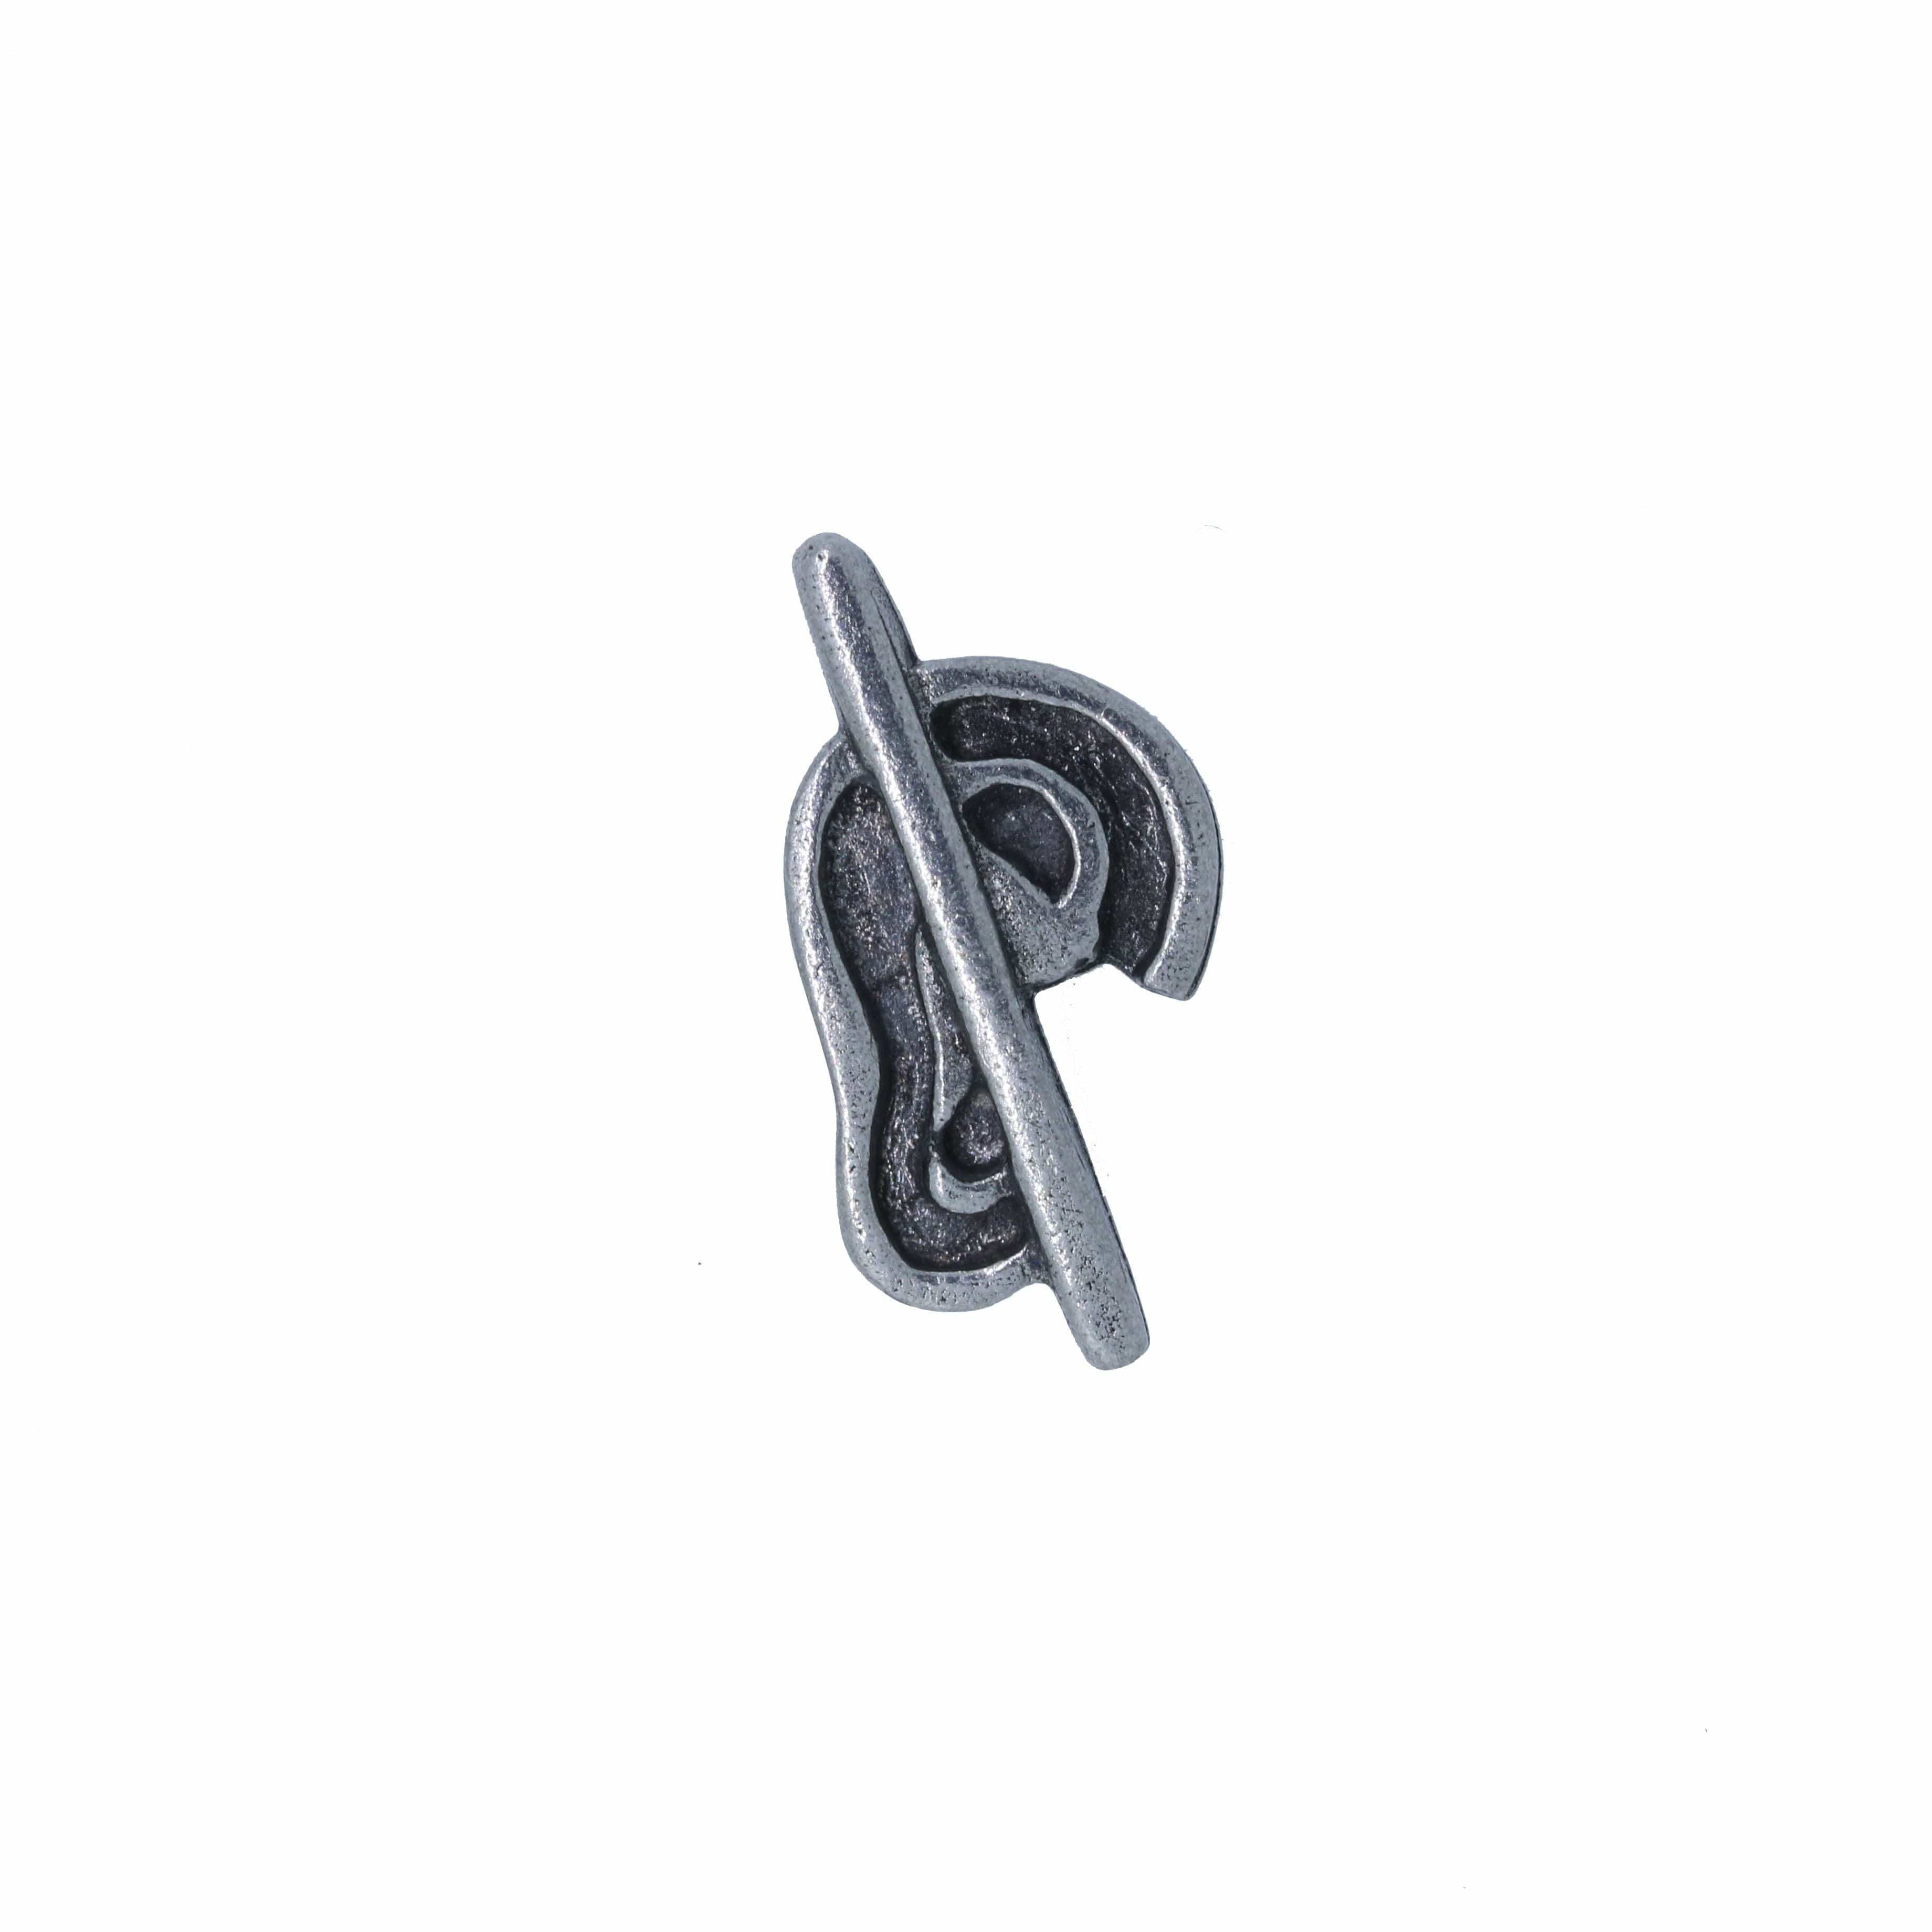
Hard of Hearing Lapel Pin
Hard of Hearing Lapel Pin- Deaf, Hard of Hearing, Hearing Impaired, and Hearing Loss Pins Alert individuals that you are hard of hearing with the international deafness symbol lapel pin. We made this pin for one of our customers who was having trouble communicating while having to wear a face mask, we're honored to be able to make this pin for the deaf community. This hand cast pewter pin will notify people you are communicating with to be patient and speak clearly. Our hearing loss pin arrives packaged on one of our signature presentation cards, making it ready for gift-giving! Want to include a logo, special message, or information about your practice? Custom cards are available! 1" x 1/2", 25mm x 13mm Made in the USA Great gift for Deaf, Hearing Impaired, and Hearing Loss Patients and Individuals Great pin for ENT and Otolaryngologists
Brand: Jim Clift Design
Category: Health & Beauty > Health Care > Medical Identification Tags & Jewelry